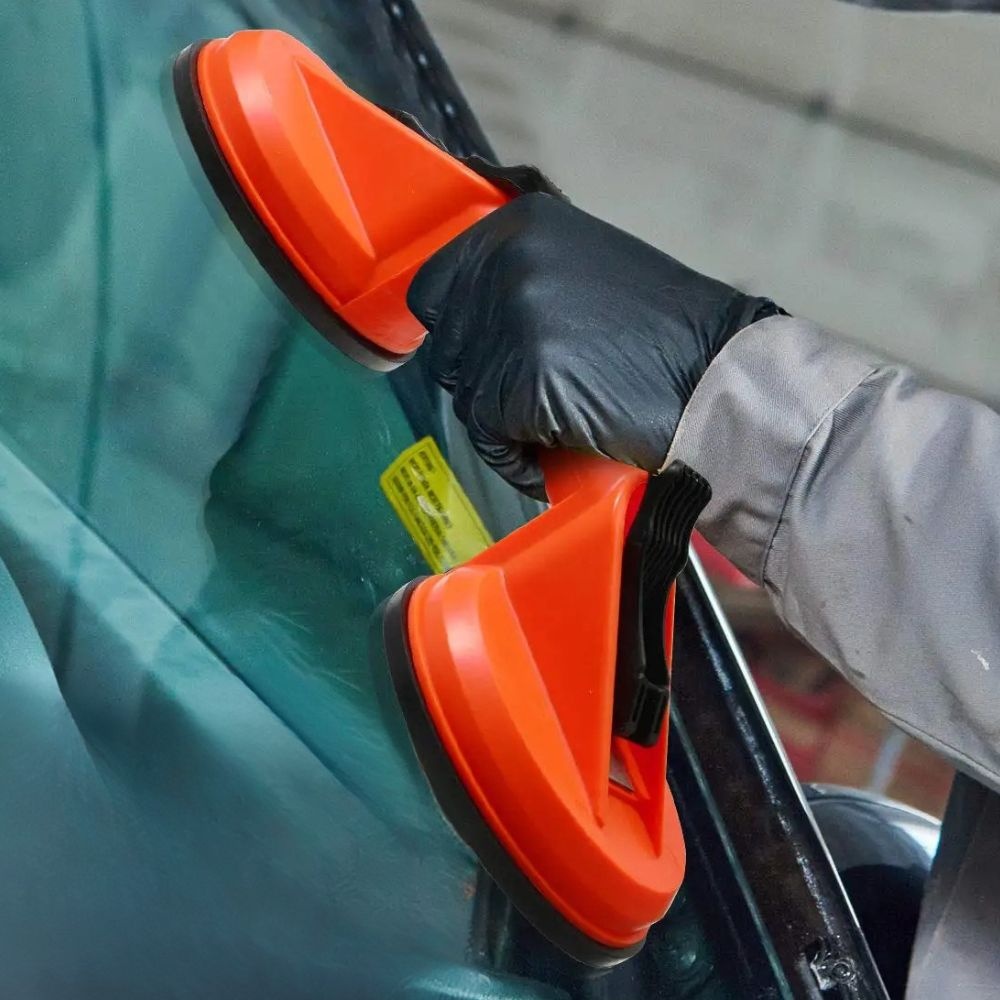
Dual Suction Glass Window Dent Pulling Suction Cup
Brand: Vernier Store
Powerful Pull, Zero Damage. This powerful suction cup tool is built for both professionals and DIYers who need a reliable solution for lifting and pulling . Featuring strong sucker cups, it delivers firm grip strength for a variety of surfaces. The durable glass sucker cups make it perfect for handling windows, mirrors, and smooth panels. Whether you're installing windows or doing repairs, the window suction cups ensure a secure and safe hold. When it comes to fixing dents, these dent pulling suction cups provide enough power to lift without damaging the finish. Built tough, the heavy duty suction cup construction can withstand frequent use on metal, tile, or glass. Its compact size makes it one of the best small suction cups to keep in your toolkit. From automotive work to flooring, this tile suction cup tool is a versatile must-have for your next project. SUCTION PADS FOR TILES FEATURES Repair dents and lift heavy surfaces effortlessly with this car dent suction cup designed for strength and precision. Strong Suction Cup Design: Creates a powerful vacuum grip for lifting glass, tiles, or pulling dents with ease. Dual Sucker Cups for Added Stability: Two suction points distribute pressure evenly for better hold and balance. Durable Glass Sucker Cups: Ideal for safely handling windows, mirrors, or other flat glass surfaces. Versatile Window Suction Cups: Can be used for moving, holding, or positioning window panes during installation. Efficient Dent Pulling Suction Cups: Great for automotive dent repair without damaging the paint or surface. Heavy Duty Suction Cup Build: Made with industrial-grade plastic and rubber for long-lasting performance. Compact and Small Suction Cups: Easy to store and carry, perfect for toolboxes and on-the-go use. Reliable Tile Suction Cup Tool: Assists with lifting ceramic or marble tiles during flooring or wall work. Ergonomic Handle Grip: Comfortable to hold and control during tough lifting or pulling tasks. Reusable and Easy to Clean: Washable suction surfaces ensure consistent, long-term use across multiple projects. SUCKER CUPS SPECIFICATIONS Material: Handle: Plastic ABS, Suction Cup: Plastic PVC Style: Double Head Length: Approx. 12.8in Suction Cup Diameter: Approx. 4.5in GLASS SUCTION CUPS PACKAGE CONTENT 1x Glass Sucker Cups
Category: Hardware > Tools > Light Bulb Changers > Suction Cup Changers